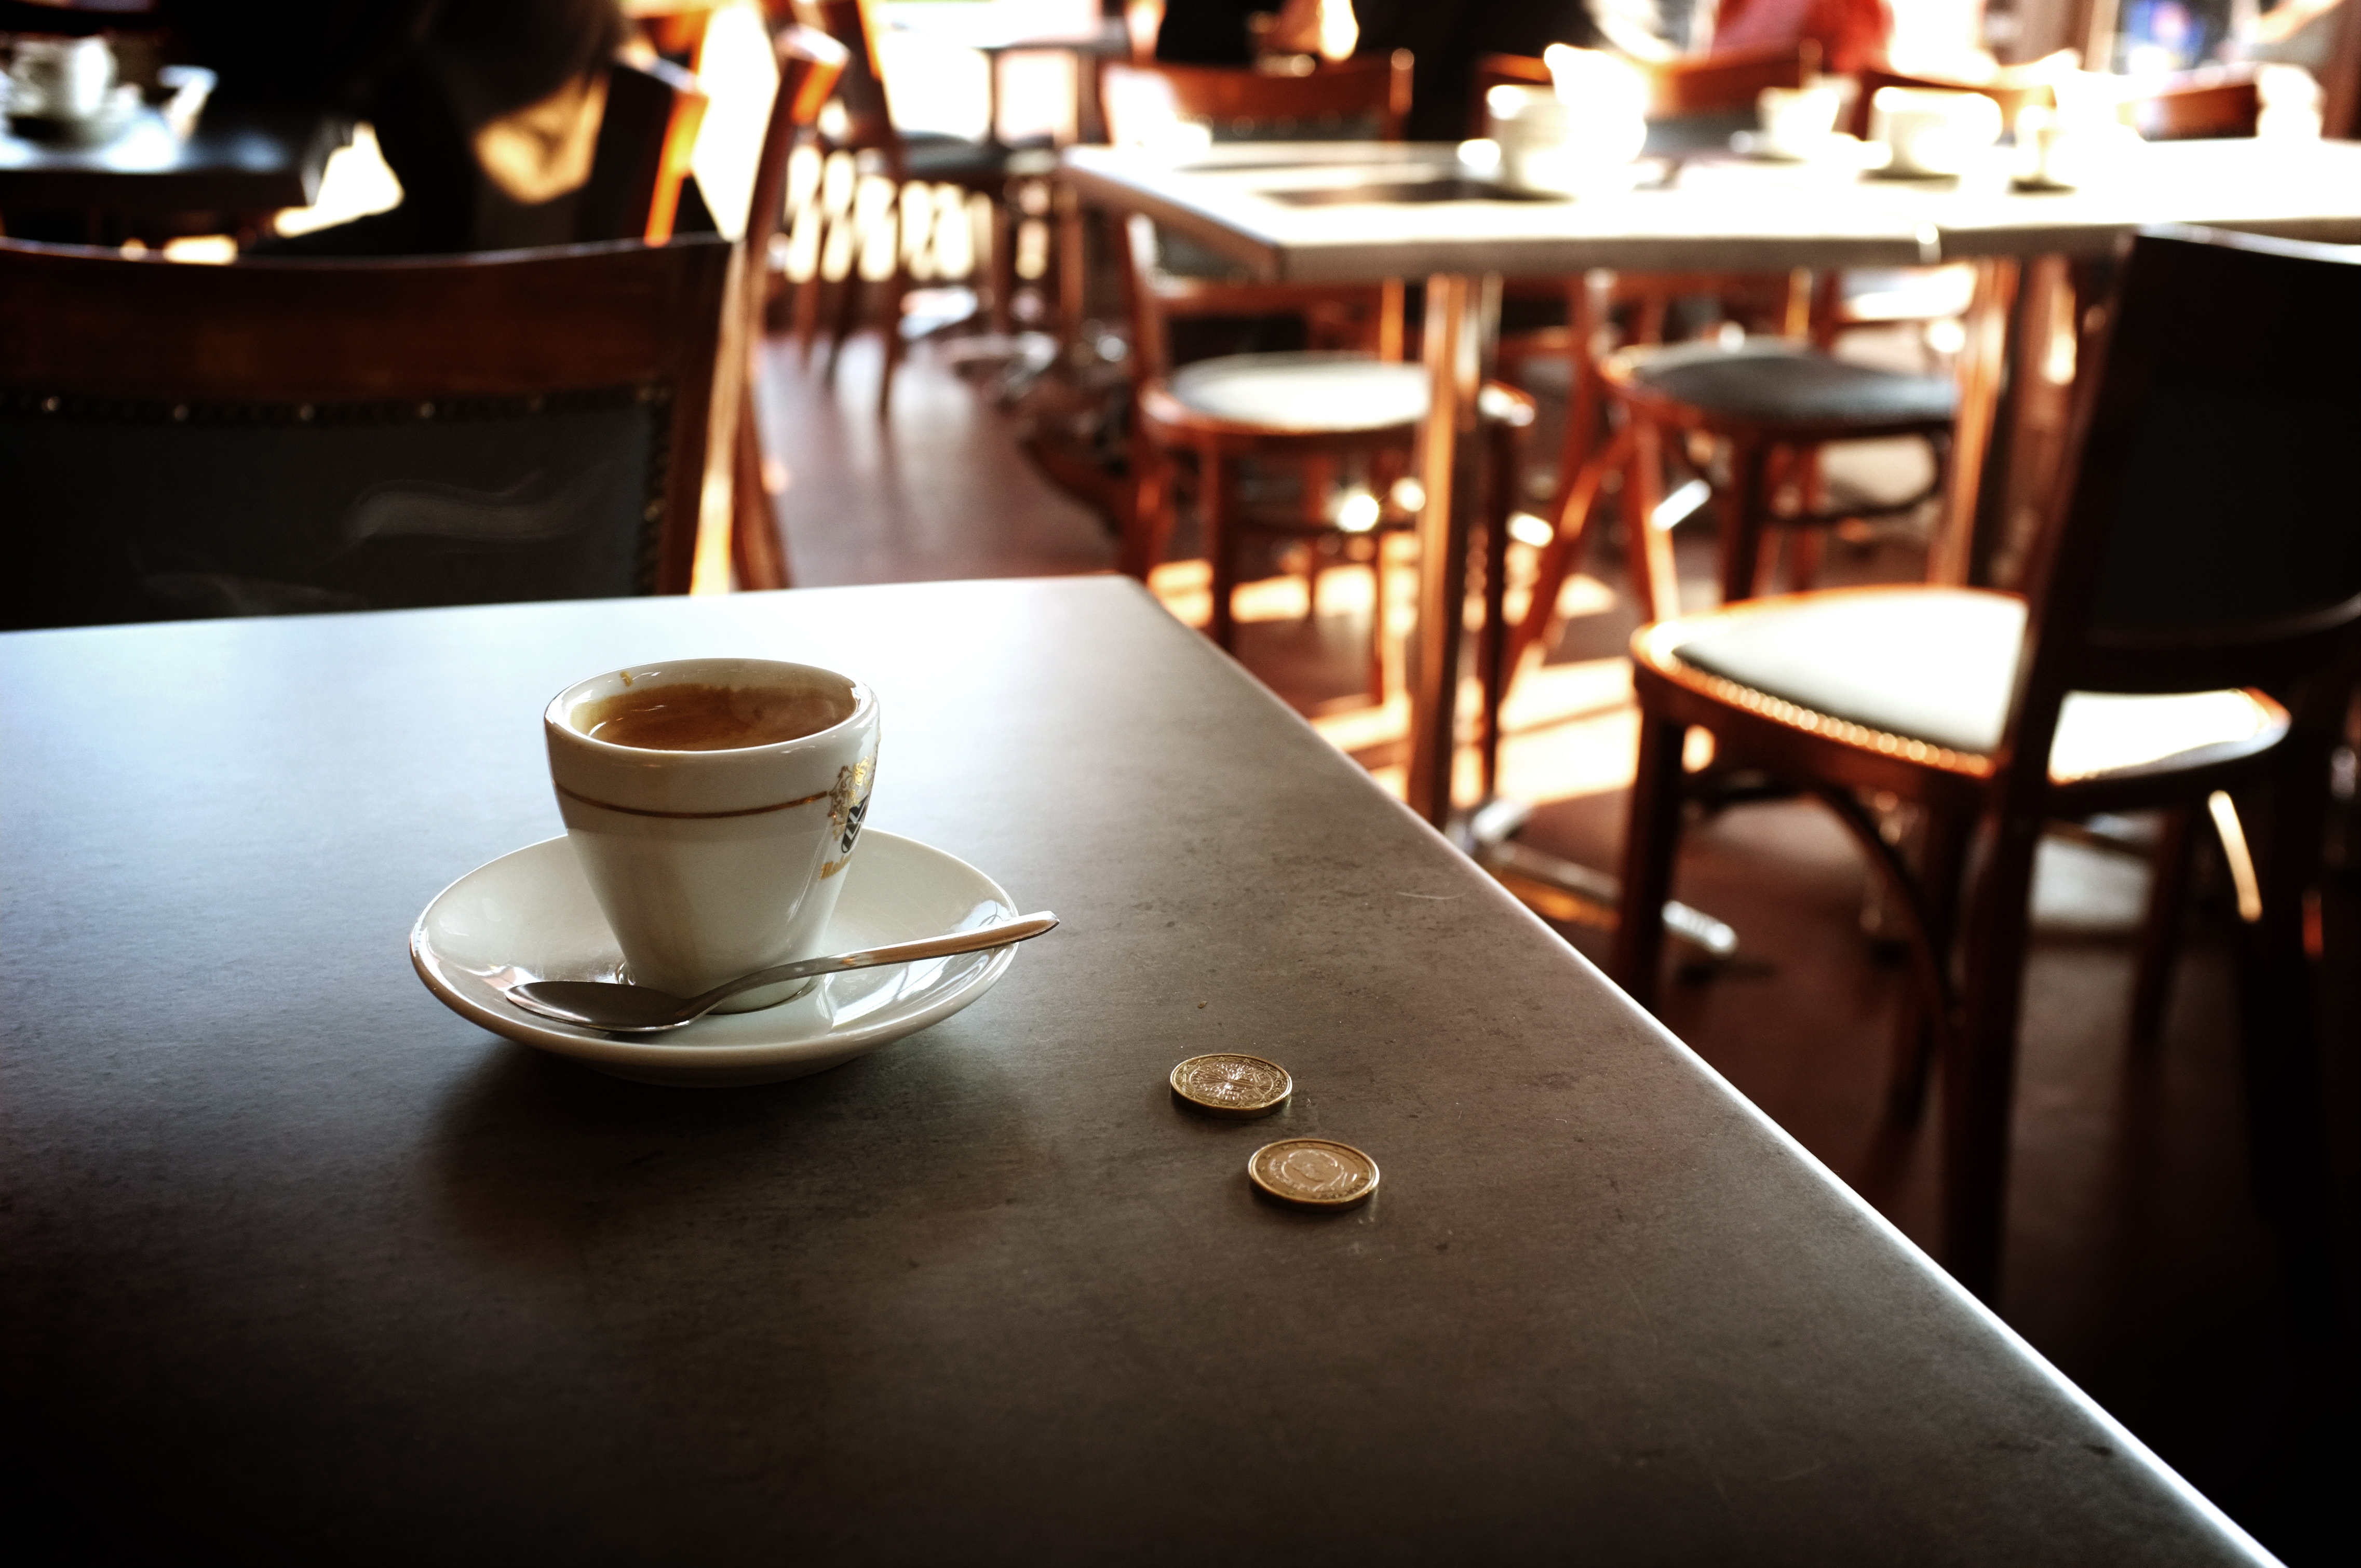
table, coffee, blur, tea, seat, restaurant, bar, cup, cappuccino, meal, saucer, beverage, drink, furniture, breakfast, espresso, tableware, cup of coffee, caffeine, chairs, indoors, dining, hot, cafeteria, coins, coffee drink, wooden tables, flatware